Nishava Cove

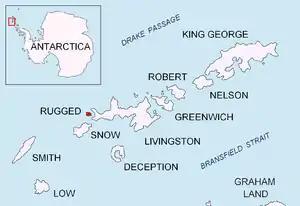
Location of Rugged Island in the South Shetland Islands.

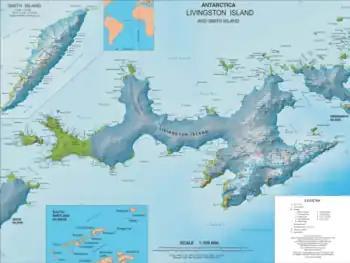
Topographic map of Livingston Island.

Nishava Cove is a 1.33 km wide cove indenting for 1 km the north coast of Rugged Island off the west coast of Byers Peninsula of Livingston Island in the South Shetland Islands, Antarctica. It is entered between Chiprovtsi Islets and Chiprovtsi Point on the east, and Cape Sheffield on the west. Pindarev Island lies in the western part of the cove.